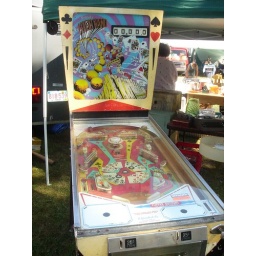
I have the glass from this pinball machine framed in my dining room.